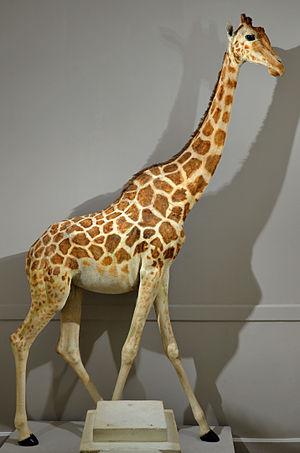
La girafe naturalisée connue désormais sous le nom de Zarafa, offerte par le sultan d'Egypte Méhémet Ali au roi Charles X de France - Muséum d'Histoire Naturelle de La Rochelle - Charente-Maritime.
La girafe offerte à Charles X par Méhémet Ali est la première girafe à être entrée en France, où elle a vécu pendant 18 ans, de 1827 à 1845, dans la ménagerie du Jardin des plantes à Paris. Ce cadeau diplomatique de Méhémet Ali, vice-roi en Égypte ottomane, à Charles X, roi de France, faisait partie d'un groupe de trois girafes envoyées à des souverains d'Europe. On n'avait alors pas vu de girafe sur le continent européen depuis la girafe Médicis, offerte à Laurent de Médicis à Florence en 1486.